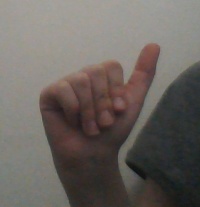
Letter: dhad